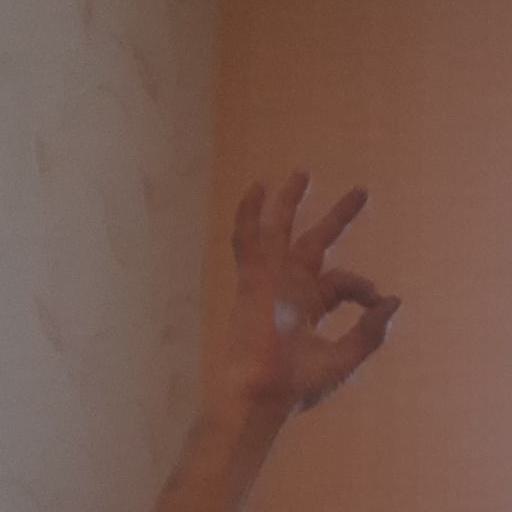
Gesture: ok